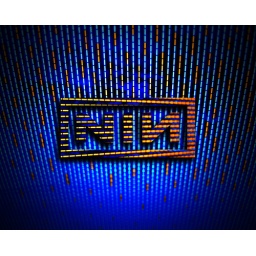
A macro shot of a blue screen on a TV messed with in photoshop.